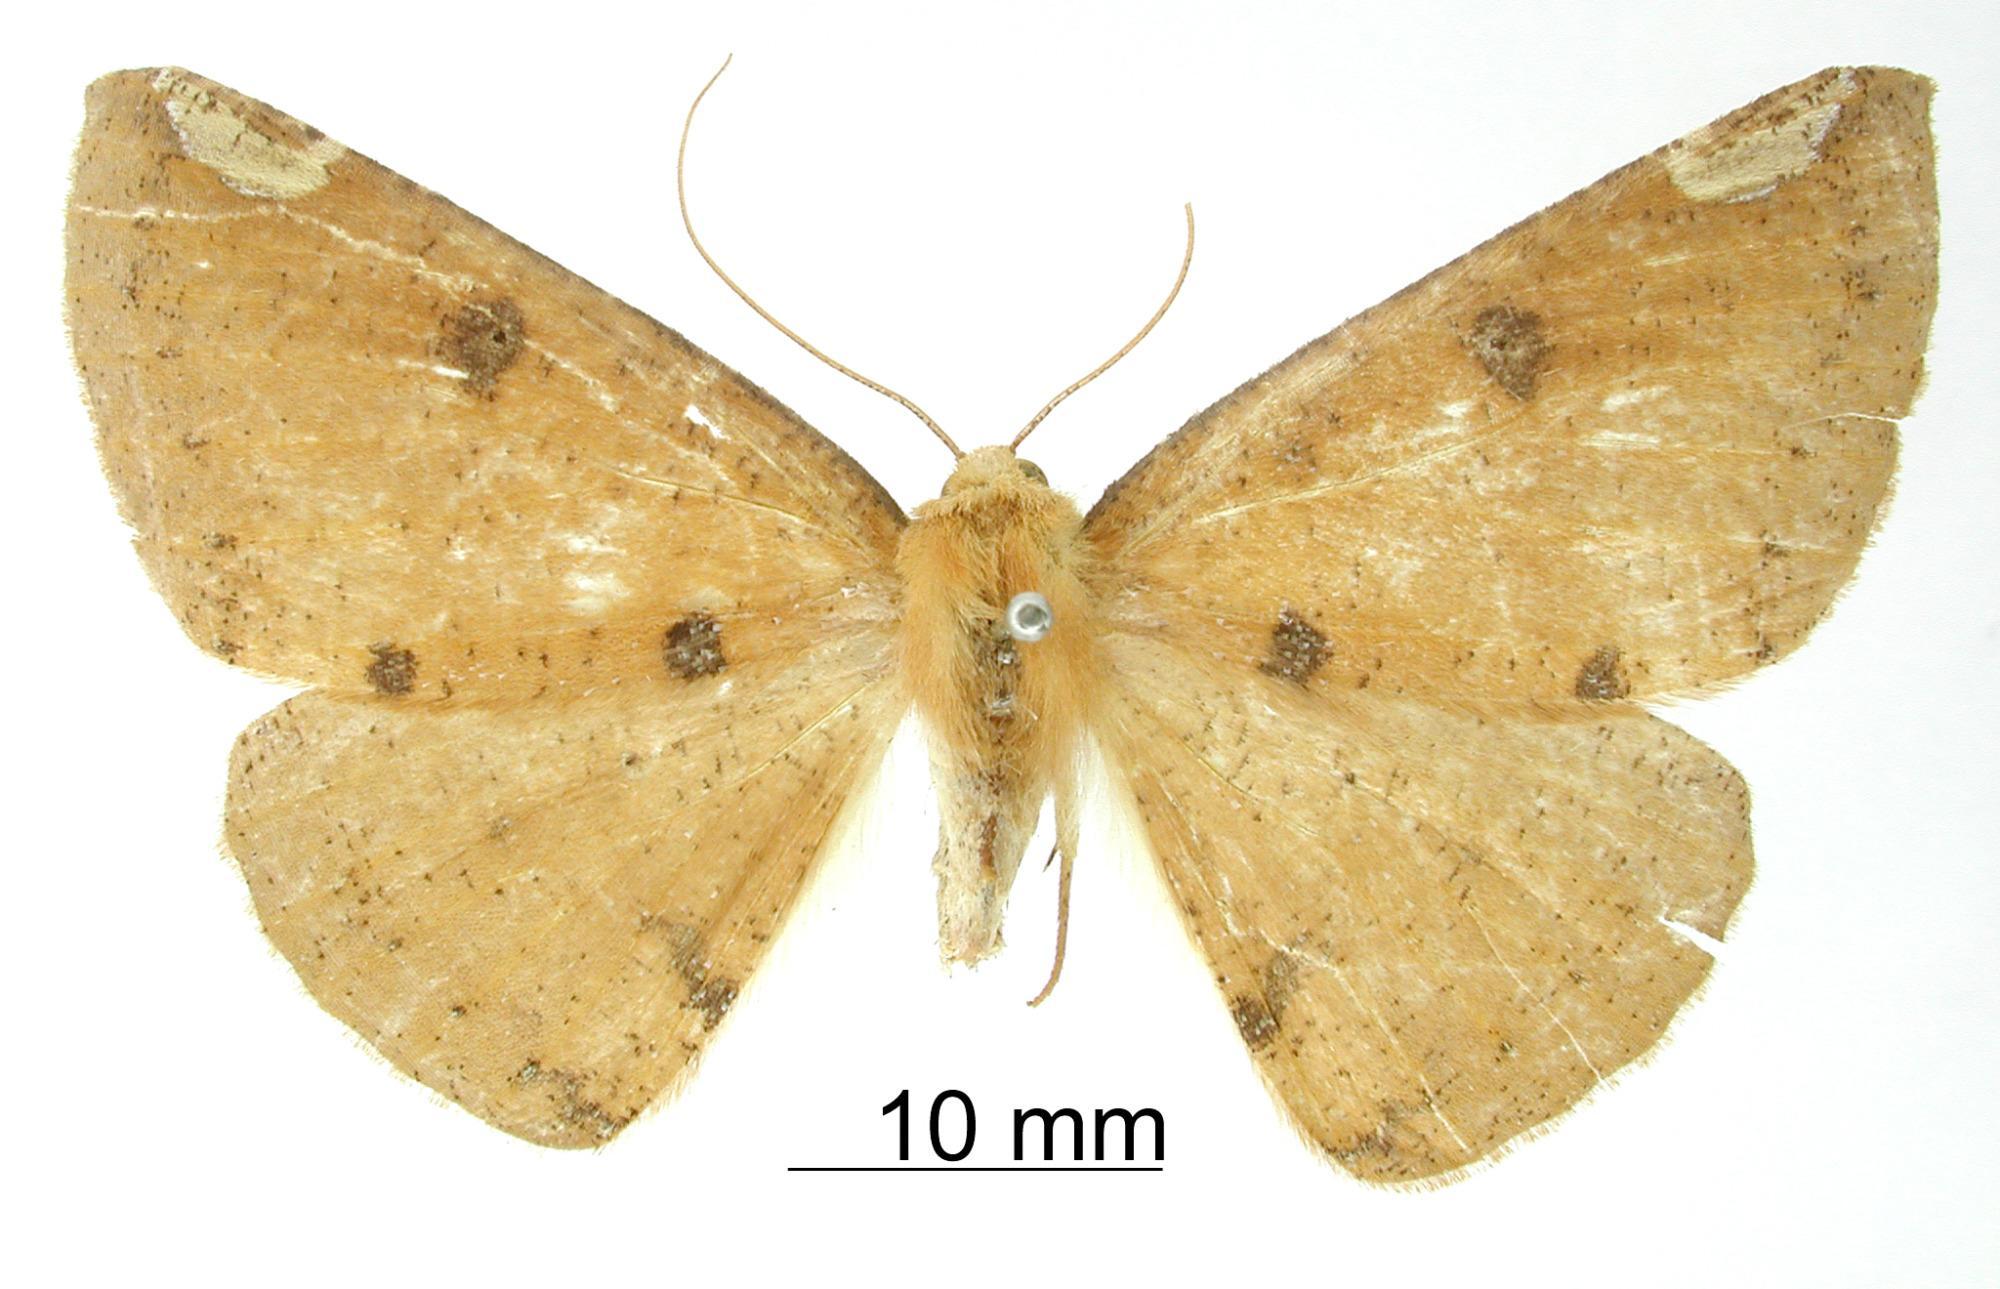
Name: Ira chiomaria
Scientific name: Ira chiomaria Schaus, 1923
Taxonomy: Animalia, Arthropoda, Insecta, Lepidoptera, Geometridae, Ennominae
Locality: Carabaya, Peru, Peru